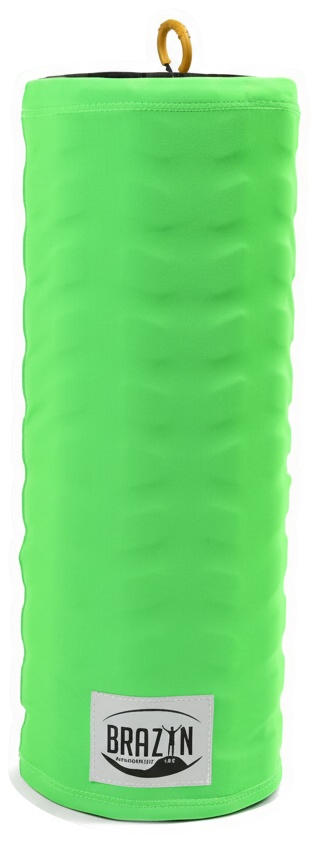
Morph Skins by Brazyn Life
Morph Skins by Brazyn Life are essential protective covers designed specifically for MORPH foam rollers. Crafted from durable and flexible elastane fabric, these skins easily slip on and off to maintain the pristine condition of your foam roller. They offer superior protection against damage on various surfaces and ensure effortless cleanliness, extending the life and hygiene of your MORPH foam roller. Keywords: Morph Skins, Brazyn Life Morph Skins, Morph foam roller cover, Foam roller protector, Foam roller sleeve, Elastane foam roller cover, Brazyn Life accessories, Keep foam roller clean, Protect foam roller, Foam roller hygiene, Durable foam roller cover, Flexible foam roller cover, Foam roller maintenance
Brand: Brazyn Life
Category: Sporting Goods > Fitness & General Exercise Equipment > Foam Roller Accessories > Foam Roller Covers